La Perouse Pinnacle

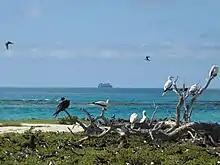
La Perouse Pinnacle as viewed from the southern shore of Tern Island

The pinnacle stands at the heart of French Frigate Shoals, west-southwest of East Island, about midway in the Northwestern Hawaiian Islands. The formation rises above the ocean. It is composed of dense basalt rock, covering an area of approximately , that extends in the northwest–southeast direction, with a maximum width of . The pinnacle is visible from a distance of about away. It is surrounded by coral reefs and a shorter, rocky islet about tall. This environment provides a habitat for diverse species of seabirds and Marine life.